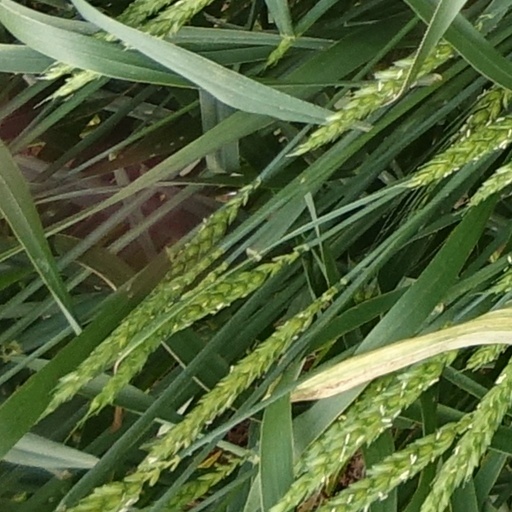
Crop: wheat